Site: brandenburg
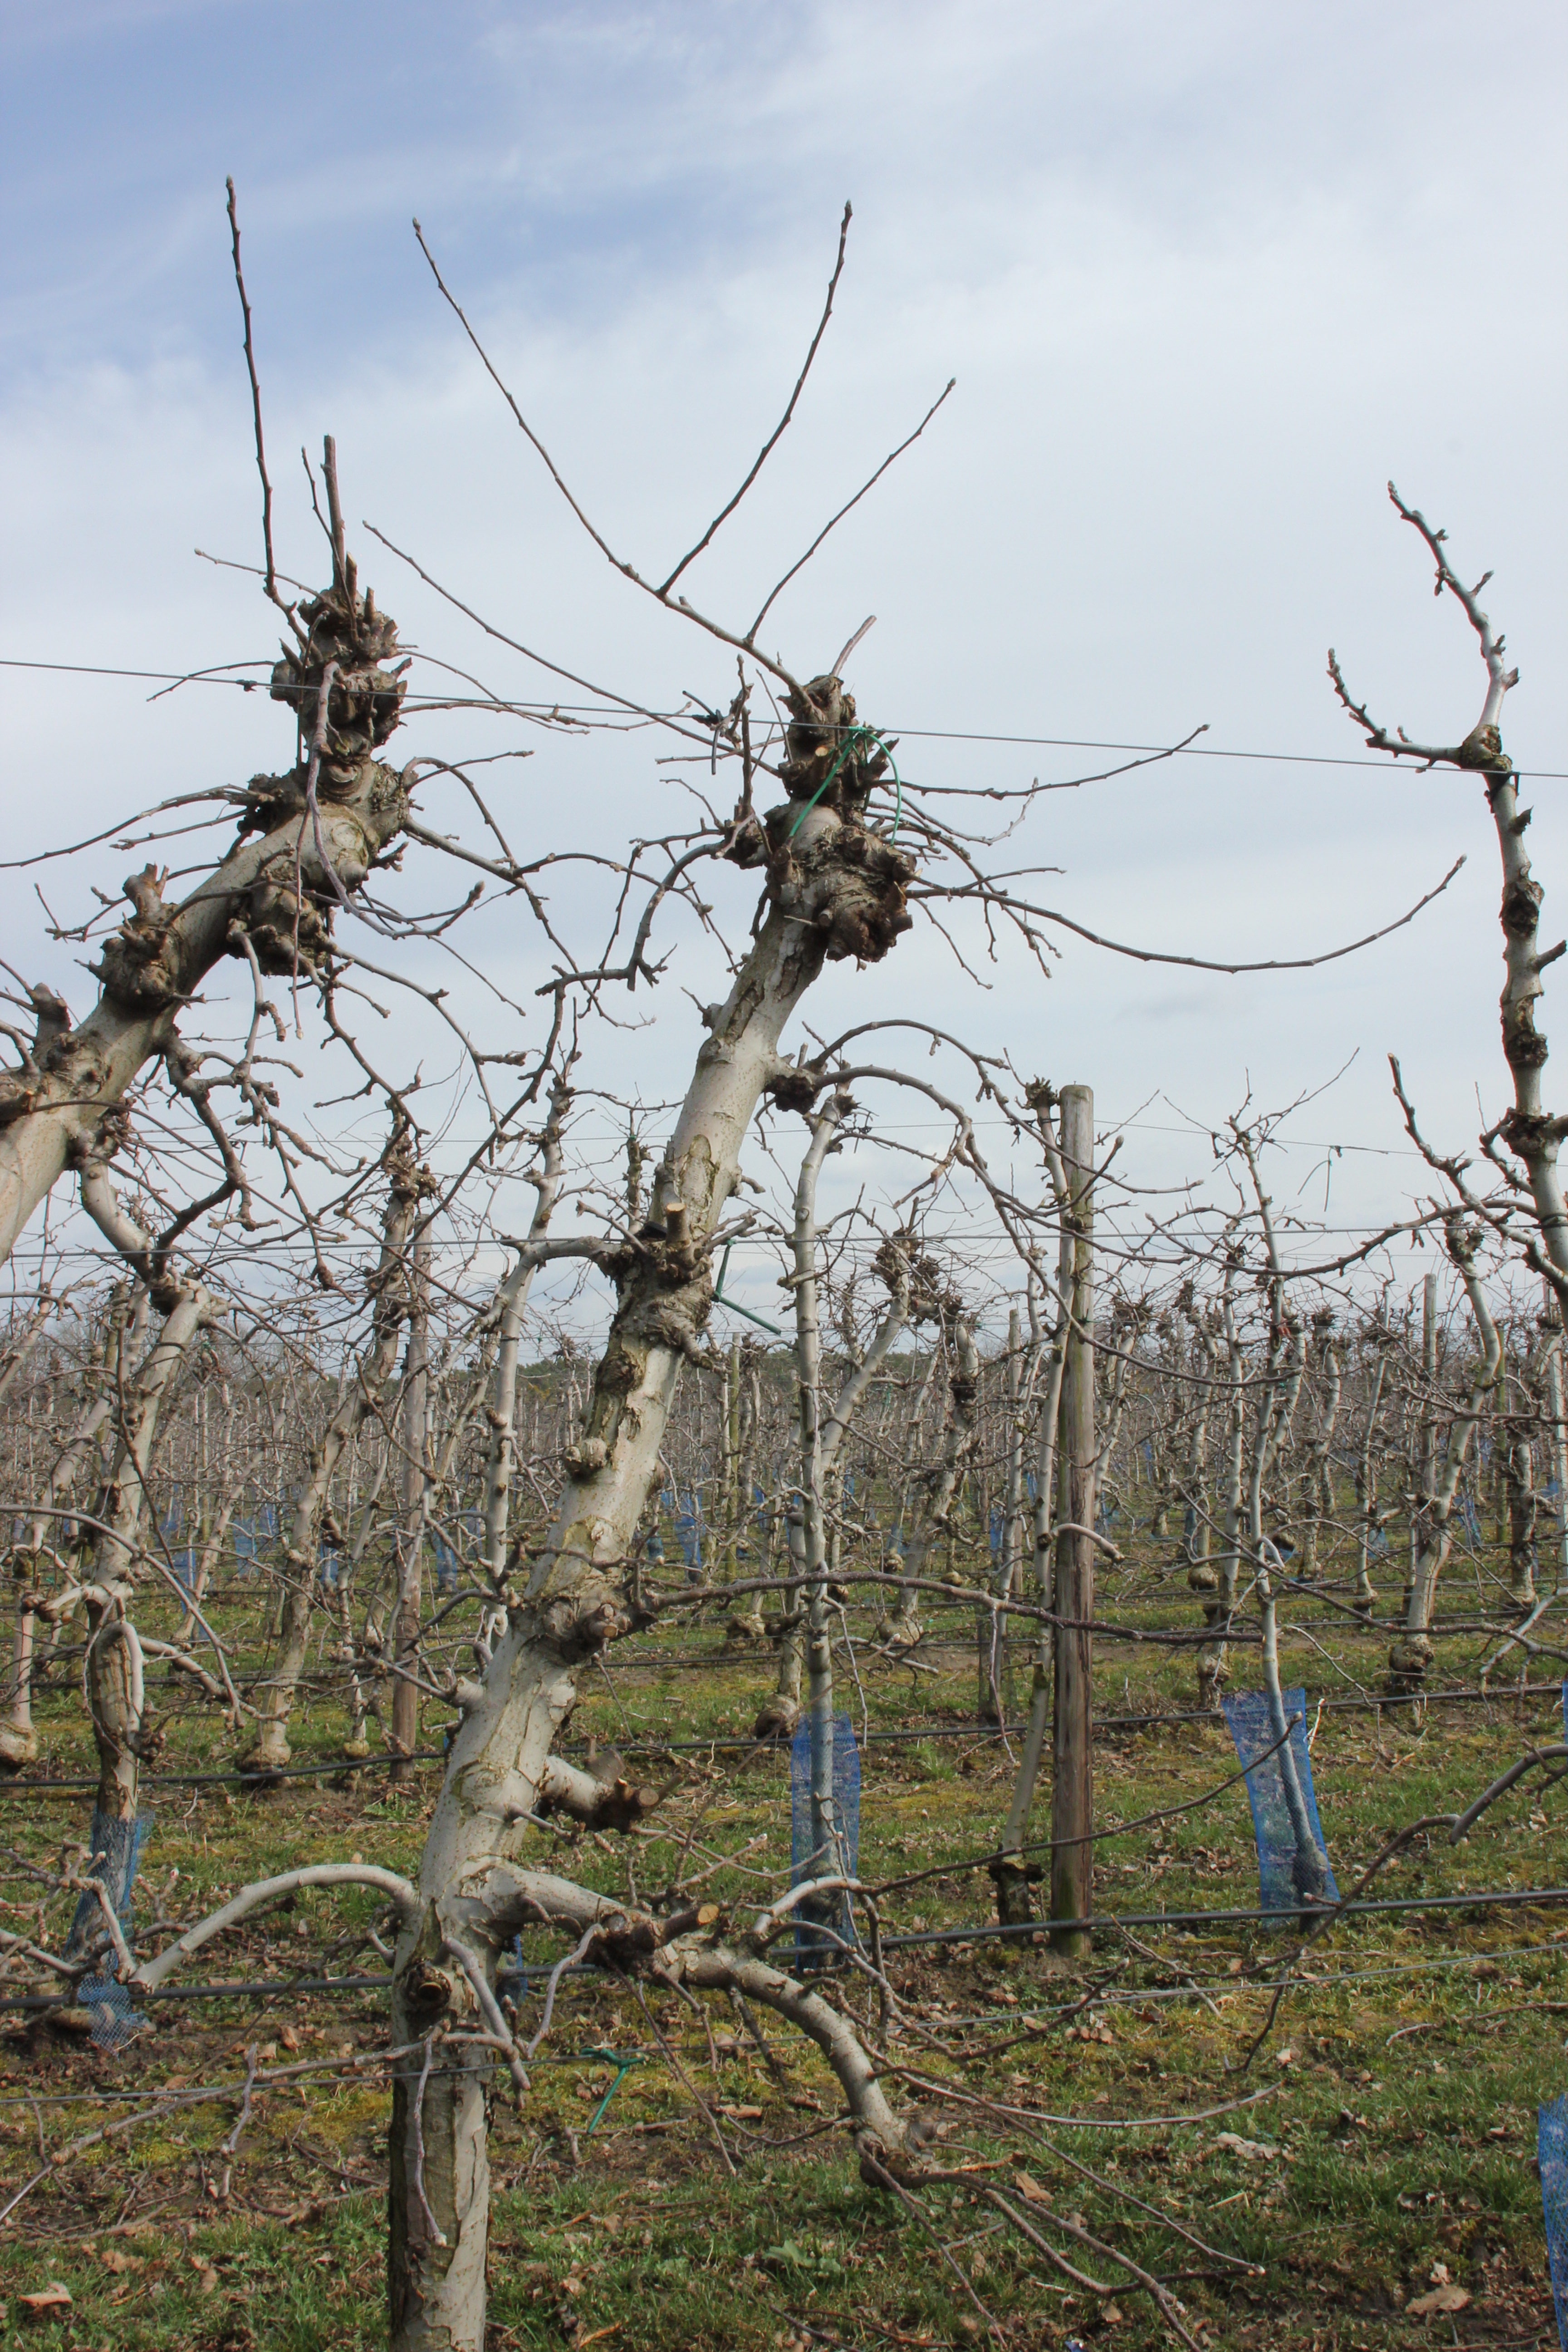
Growth stage (BBCH 01): Bud development